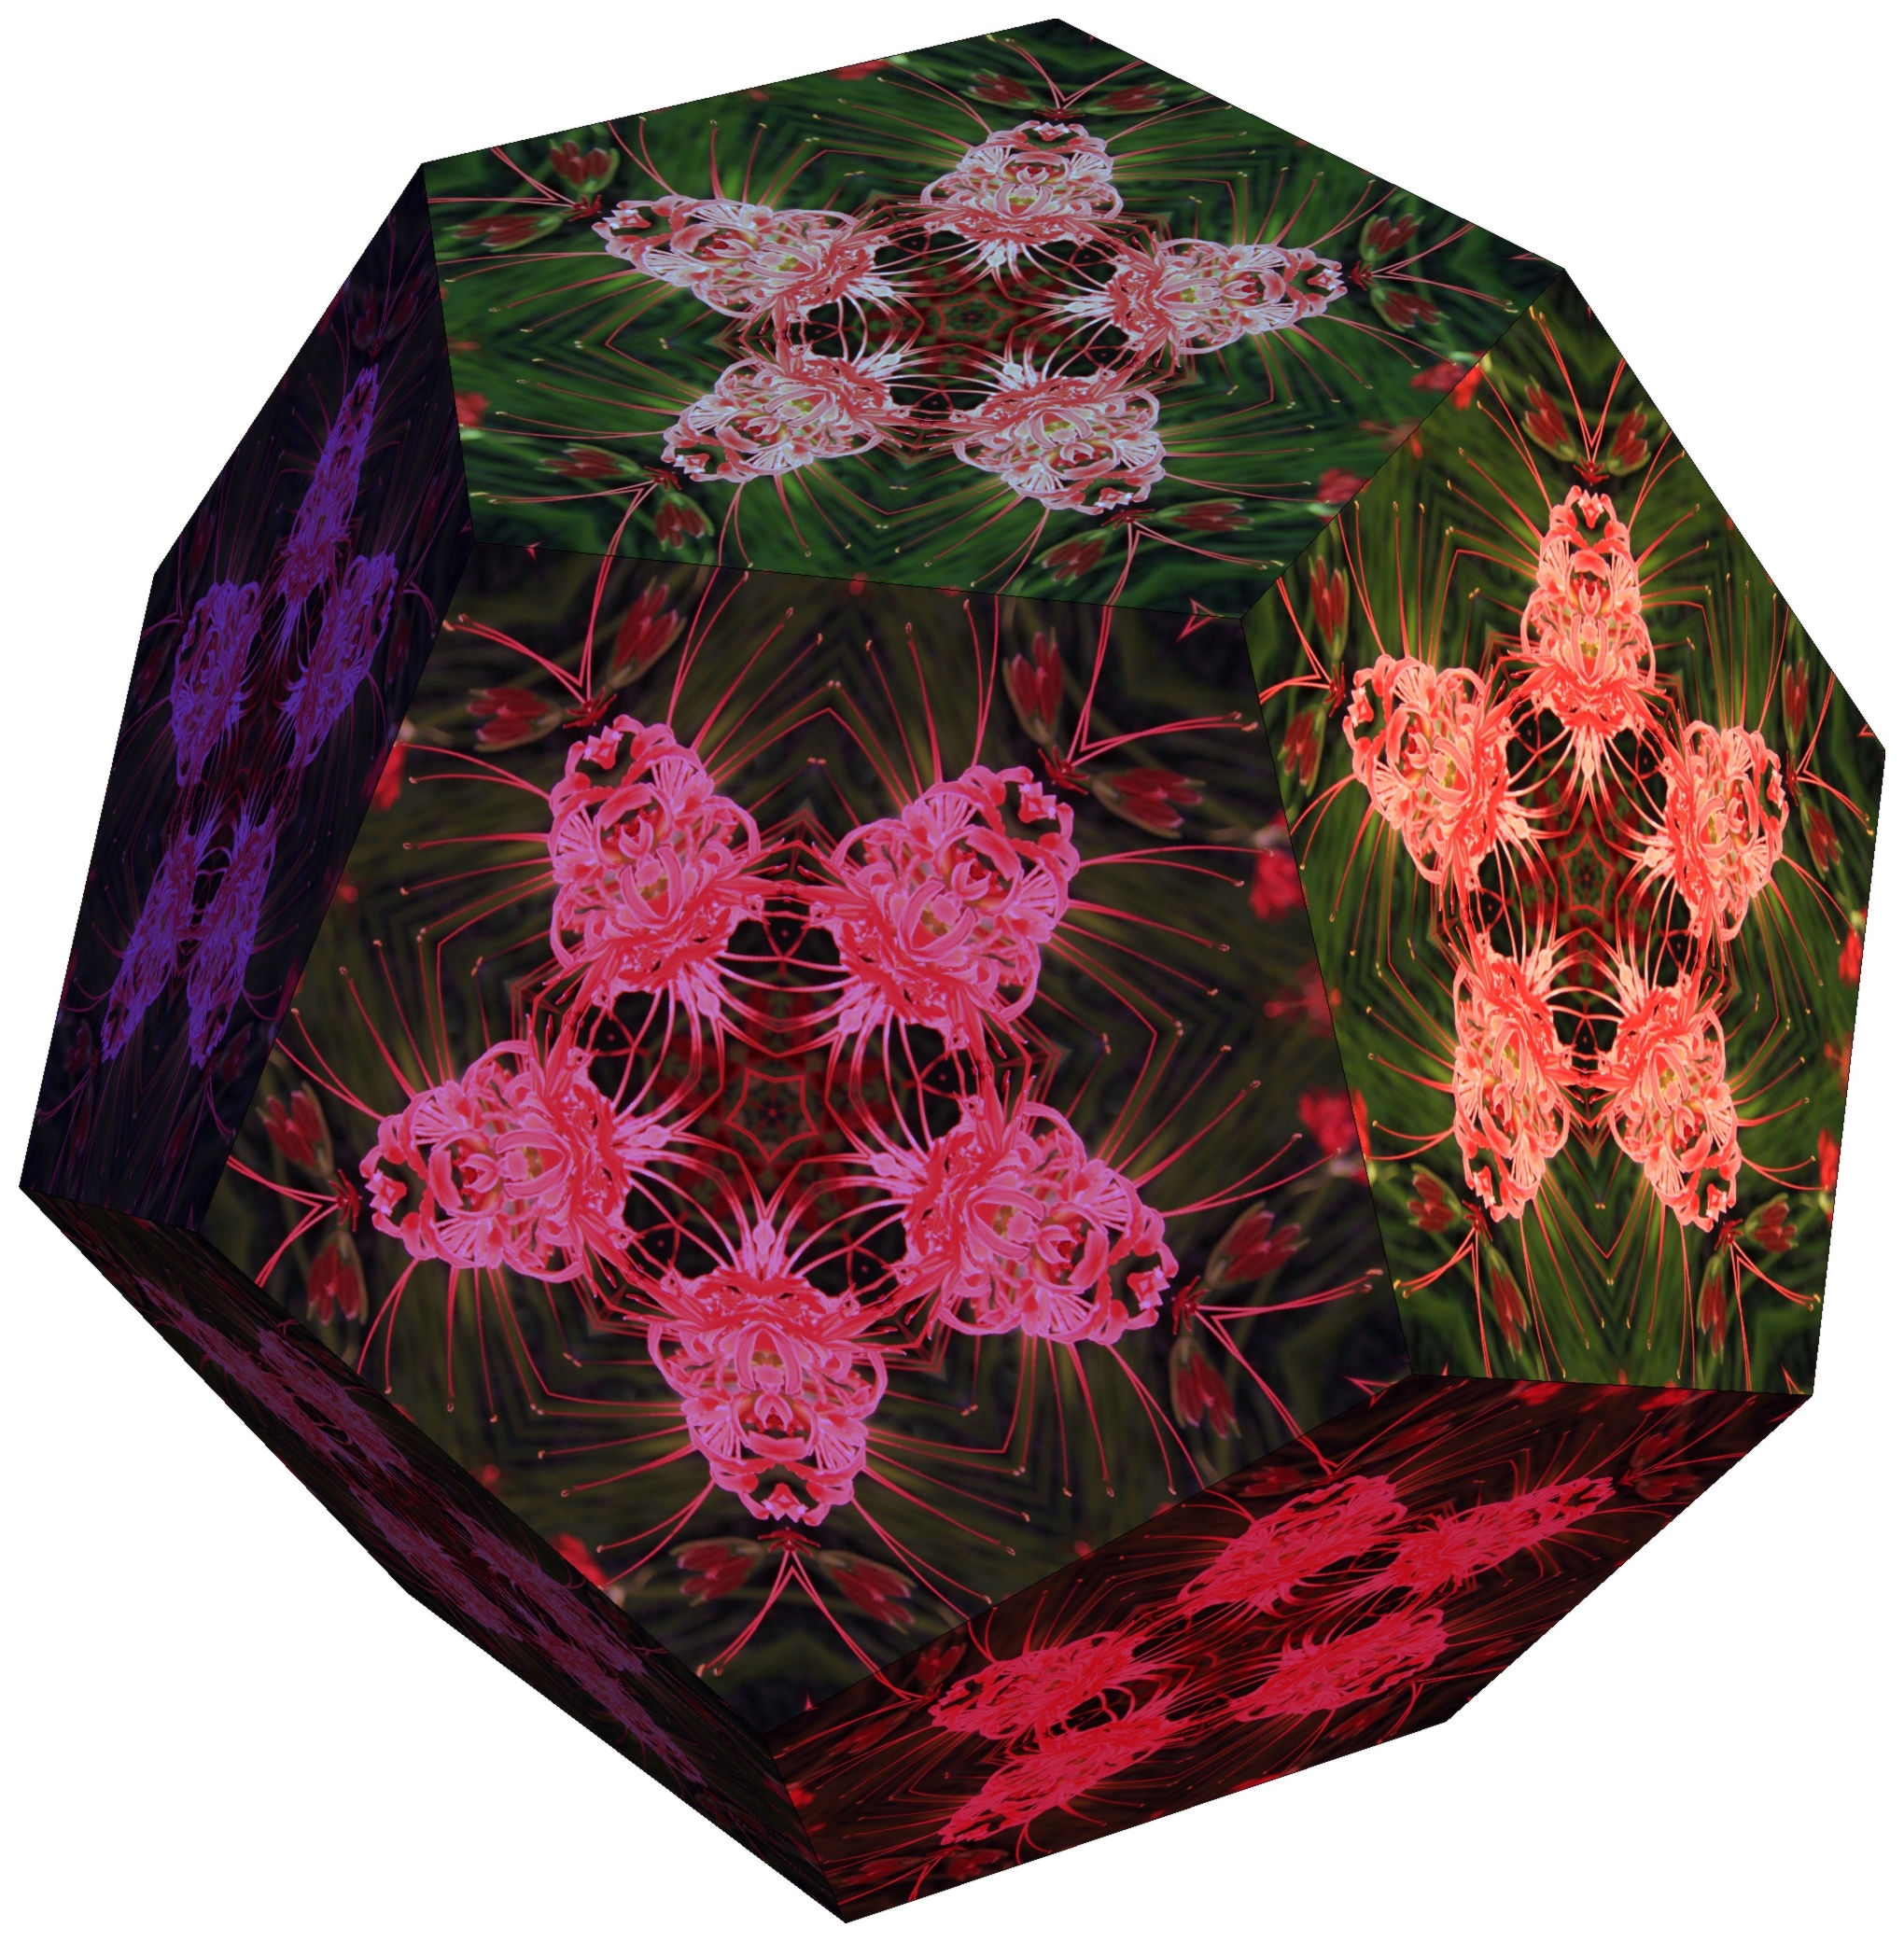
structure, texture, flower, petal, pattern, geometry, umbrella, clothing, pink, tablecloth, textile, sculpture, art, design, symmetry, 3d, graphic, magenta, shape, mathematica, cg, code, program, algorithm, mapping, geometricsculpture, dodecahedron, graphics3d, fashion accessory